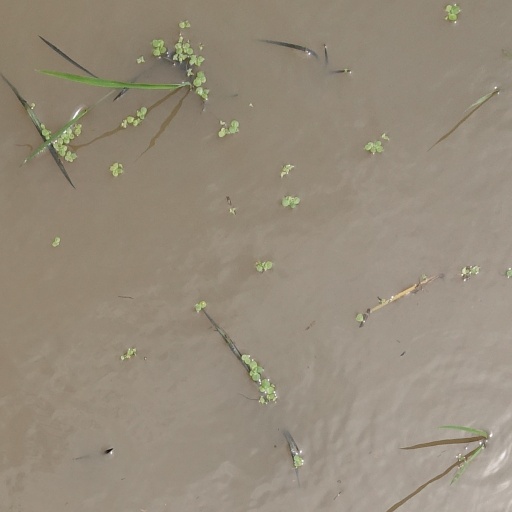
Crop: rice